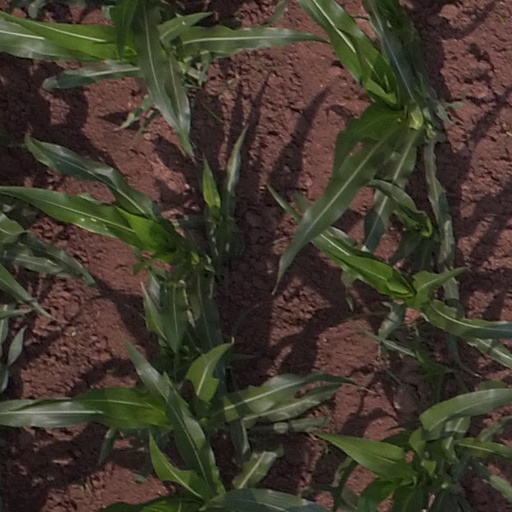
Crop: maize; corn